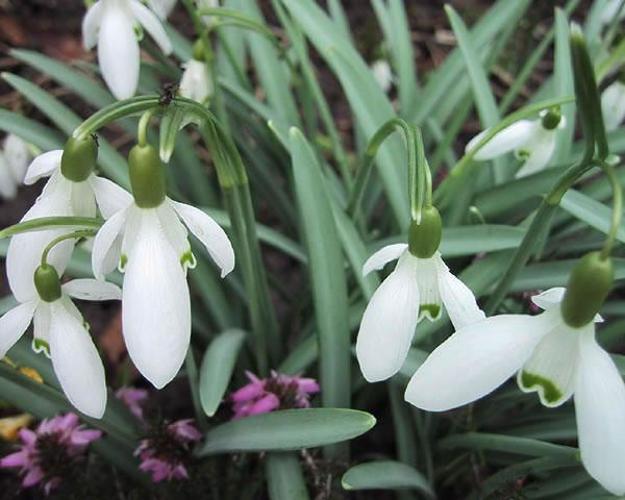
Flower: Snowdrop